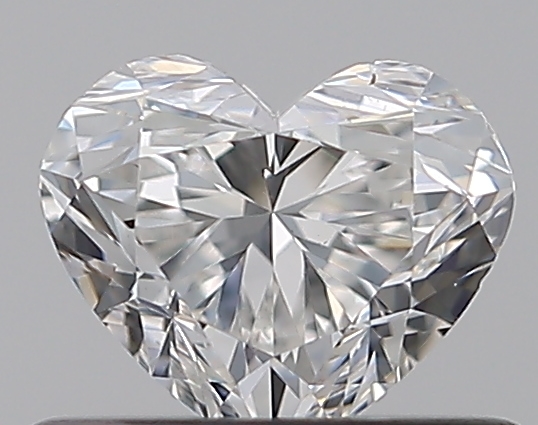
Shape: heart
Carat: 0.5
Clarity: VS2
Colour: F
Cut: EX
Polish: EX
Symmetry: EX
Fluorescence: N
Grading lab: GIA
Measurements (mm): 4.64 x 5.48 x 3.3